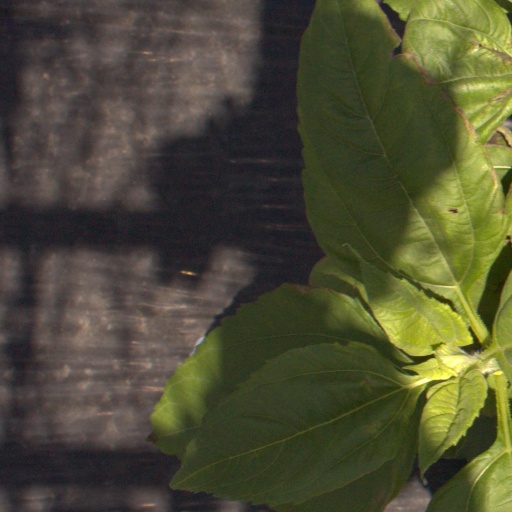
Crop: Jerusalem artichoke